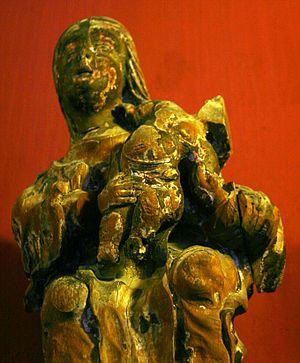
Récarède, héritier du royaume wisigoth et roi de 586 à 601, fut converti au catholicisme en 587 par Léandre de Séville, et il imposa cette religion à tous ses sujets au cours du IIIe concile de Tolède de 589.